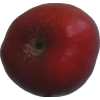
Label: nectarine_flat